A Rape in Cyberspace

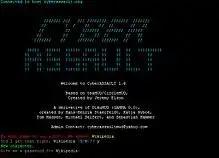
An image of a MUD (Multi-User Dungeon) similar to the one where the cyber-rape occurred

Julian Dibbell's journalism career began in the music industry, though his writings eventually came to focus mainly the Internet, including various subcultures such as LambdaMOO, a MUD, which itself was further divided into subcultures, a phenomenon he inadvertently encountered through his girlfriend. One day, when he was having difficulty contacting her by phone, he searched for her in LambdaMOO because he knew she was a visitor. When he found her, she had been in a meeting regarding how to resolve the issue of a player named Mr. Bungle.